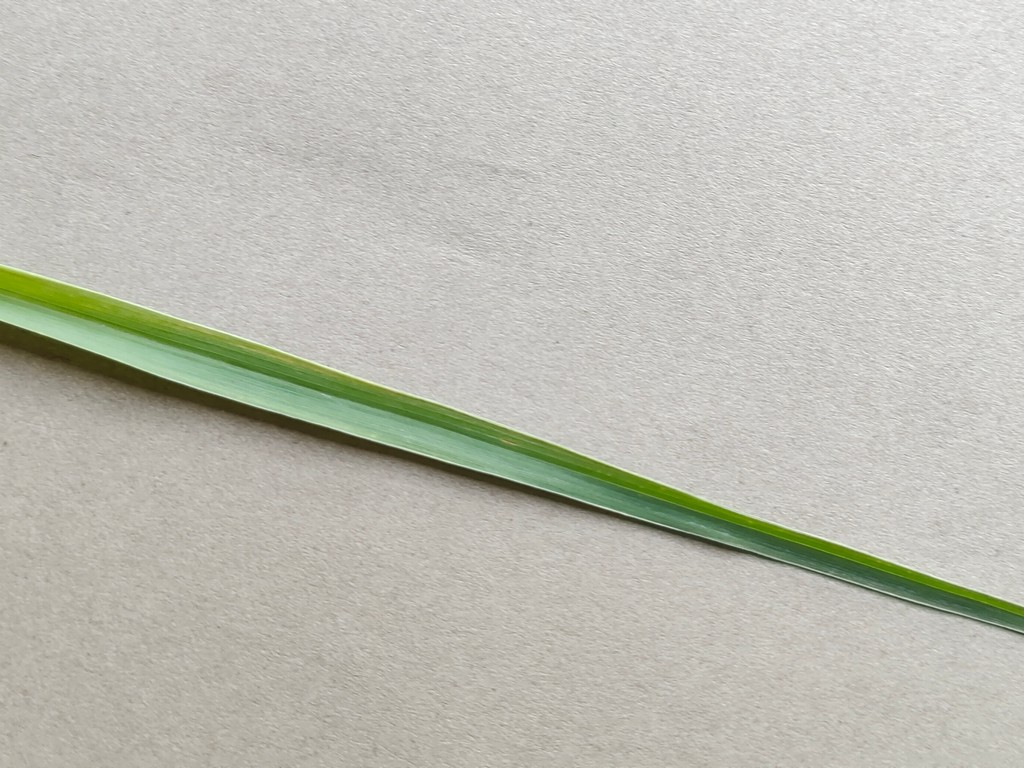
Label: Healthy